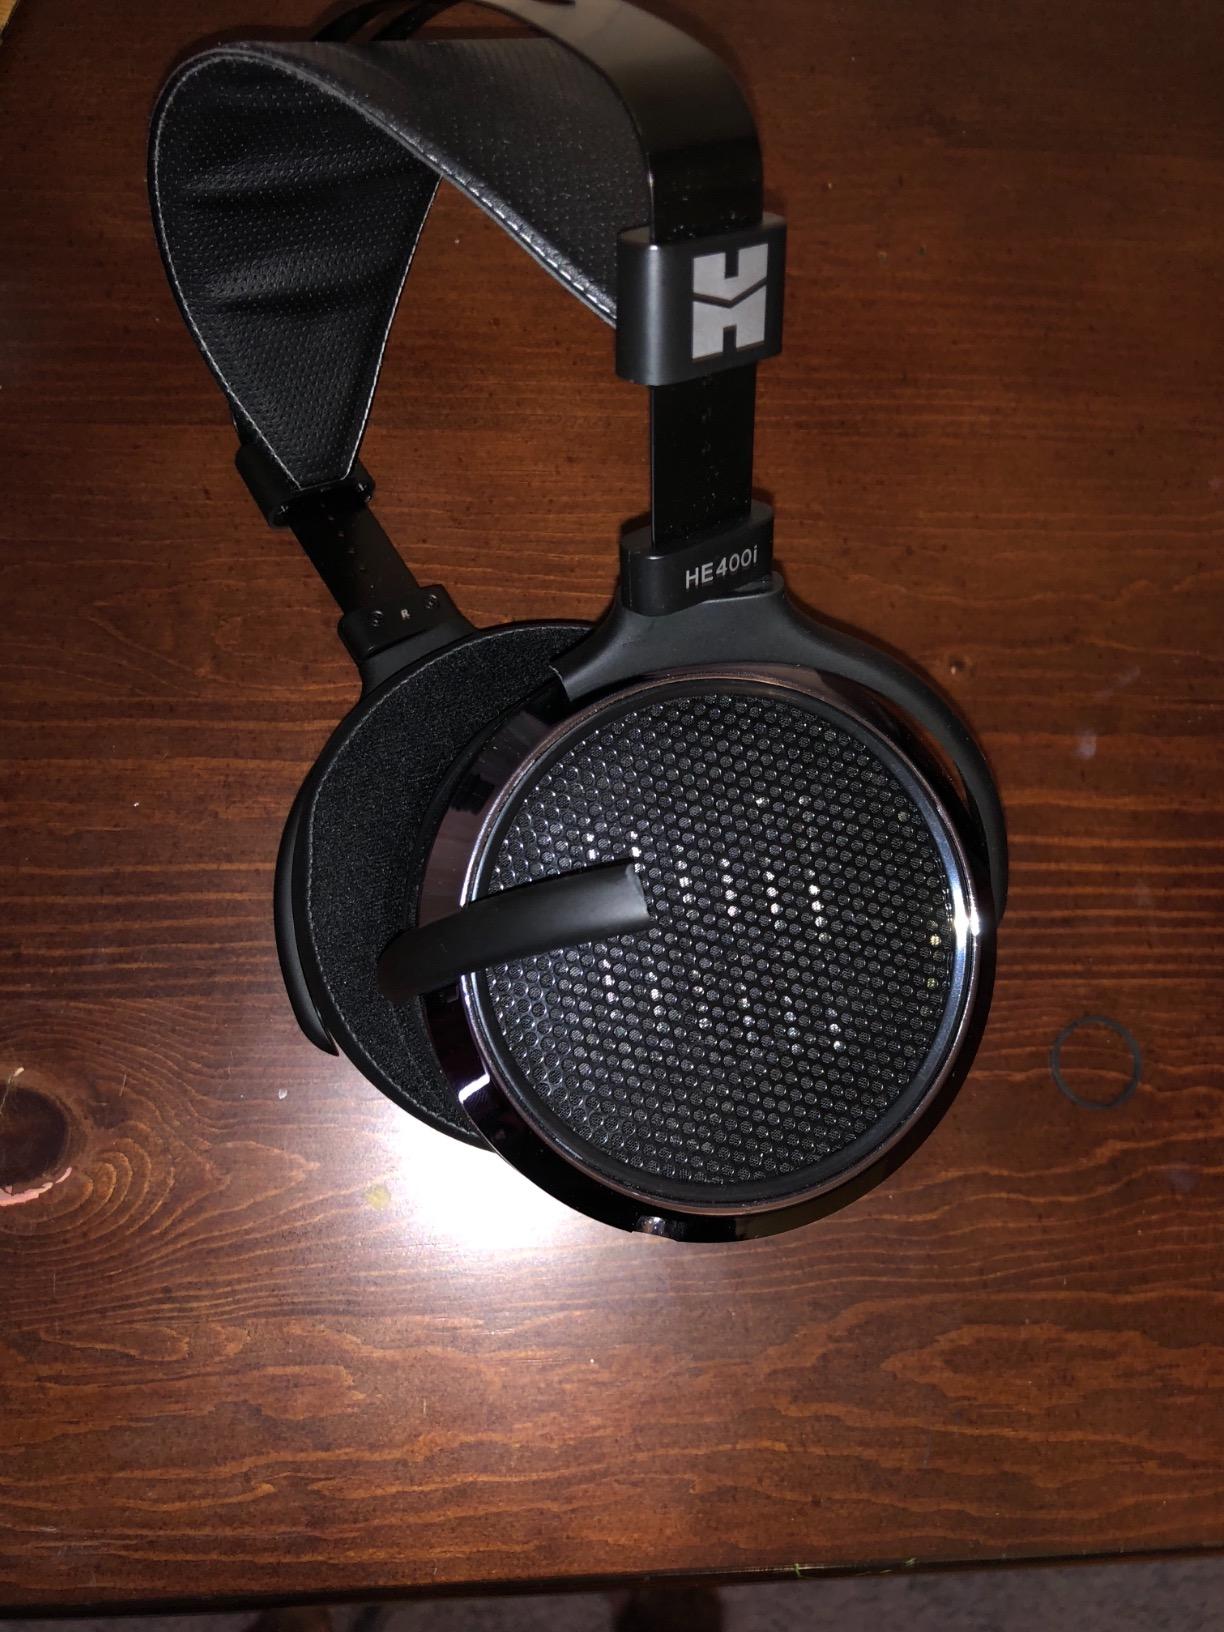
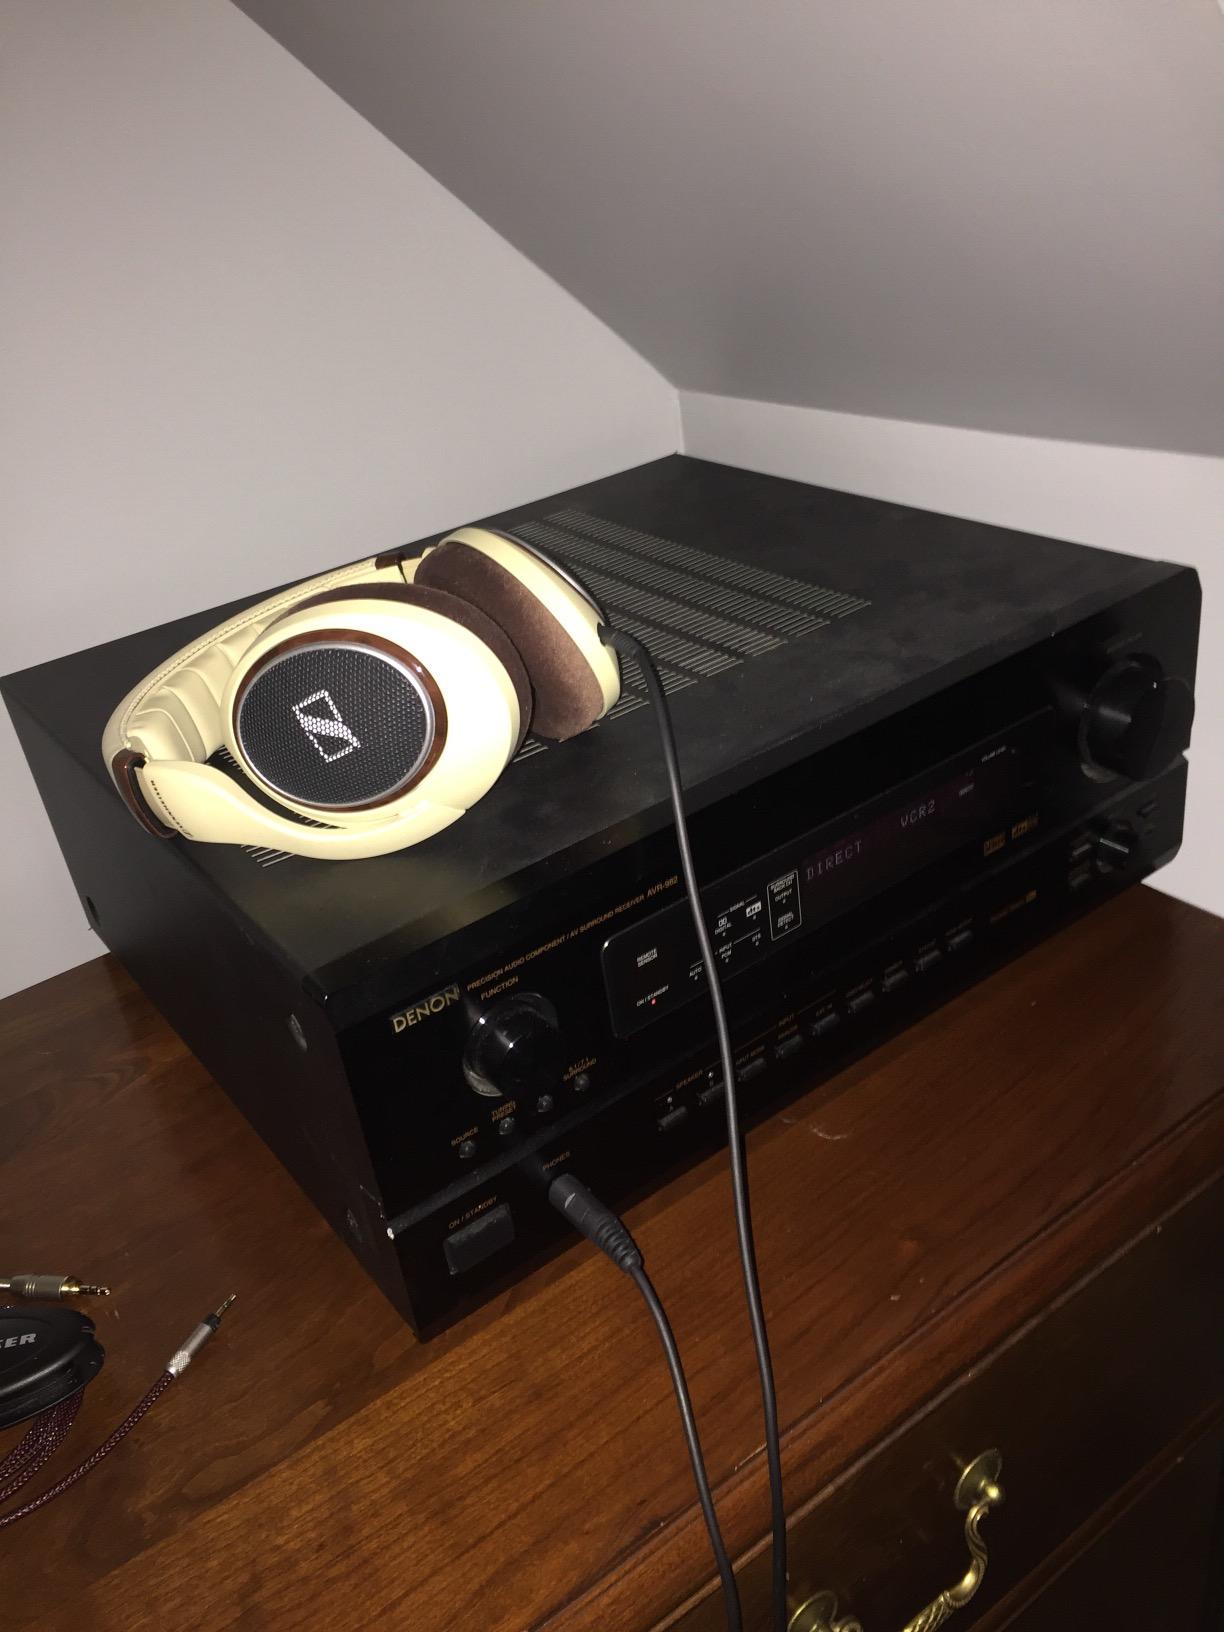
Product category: headphones
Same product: no